Wachet auf, ruft uns die Stimme, BWV 140

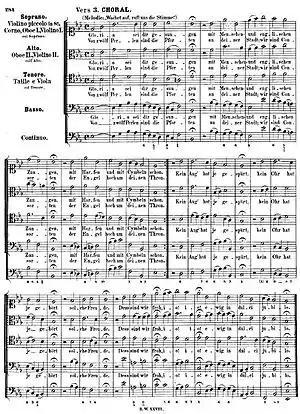
The third stanza as the closing chorale

The sixth movement, "" (My Friend is mine!), is another duet for soprano and bass with obbligato oboe. This duet, like the third movement, is a love duet between the soprano Soul and the bass Jesus. Gardiner notes that Bach uses the means of "contemporary operatic love-duets in his use of chains of suspensions and parallel thirds and sixths". Dürr describes it as giving "expression to the joy of the united pair", showing a "relaxed mood" in "artistic intensity".